Matthew Evans, Baron Evans of Temple Guiting

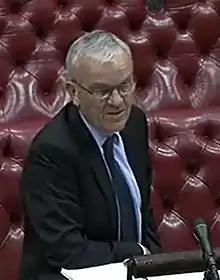
Lord Evans in 2011

Matthew Evans, Baron Evans of Temple Guiting, (7 August 1941 – 6 July 2016), was a British Labour Party politician. Evans' father was the writer George Ewart Evans.